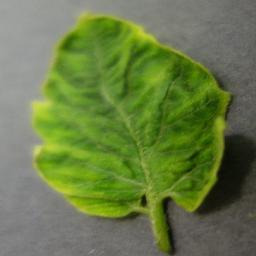
Label: Tomato___Tomato_Yellow_Leaf_Curl_Virus